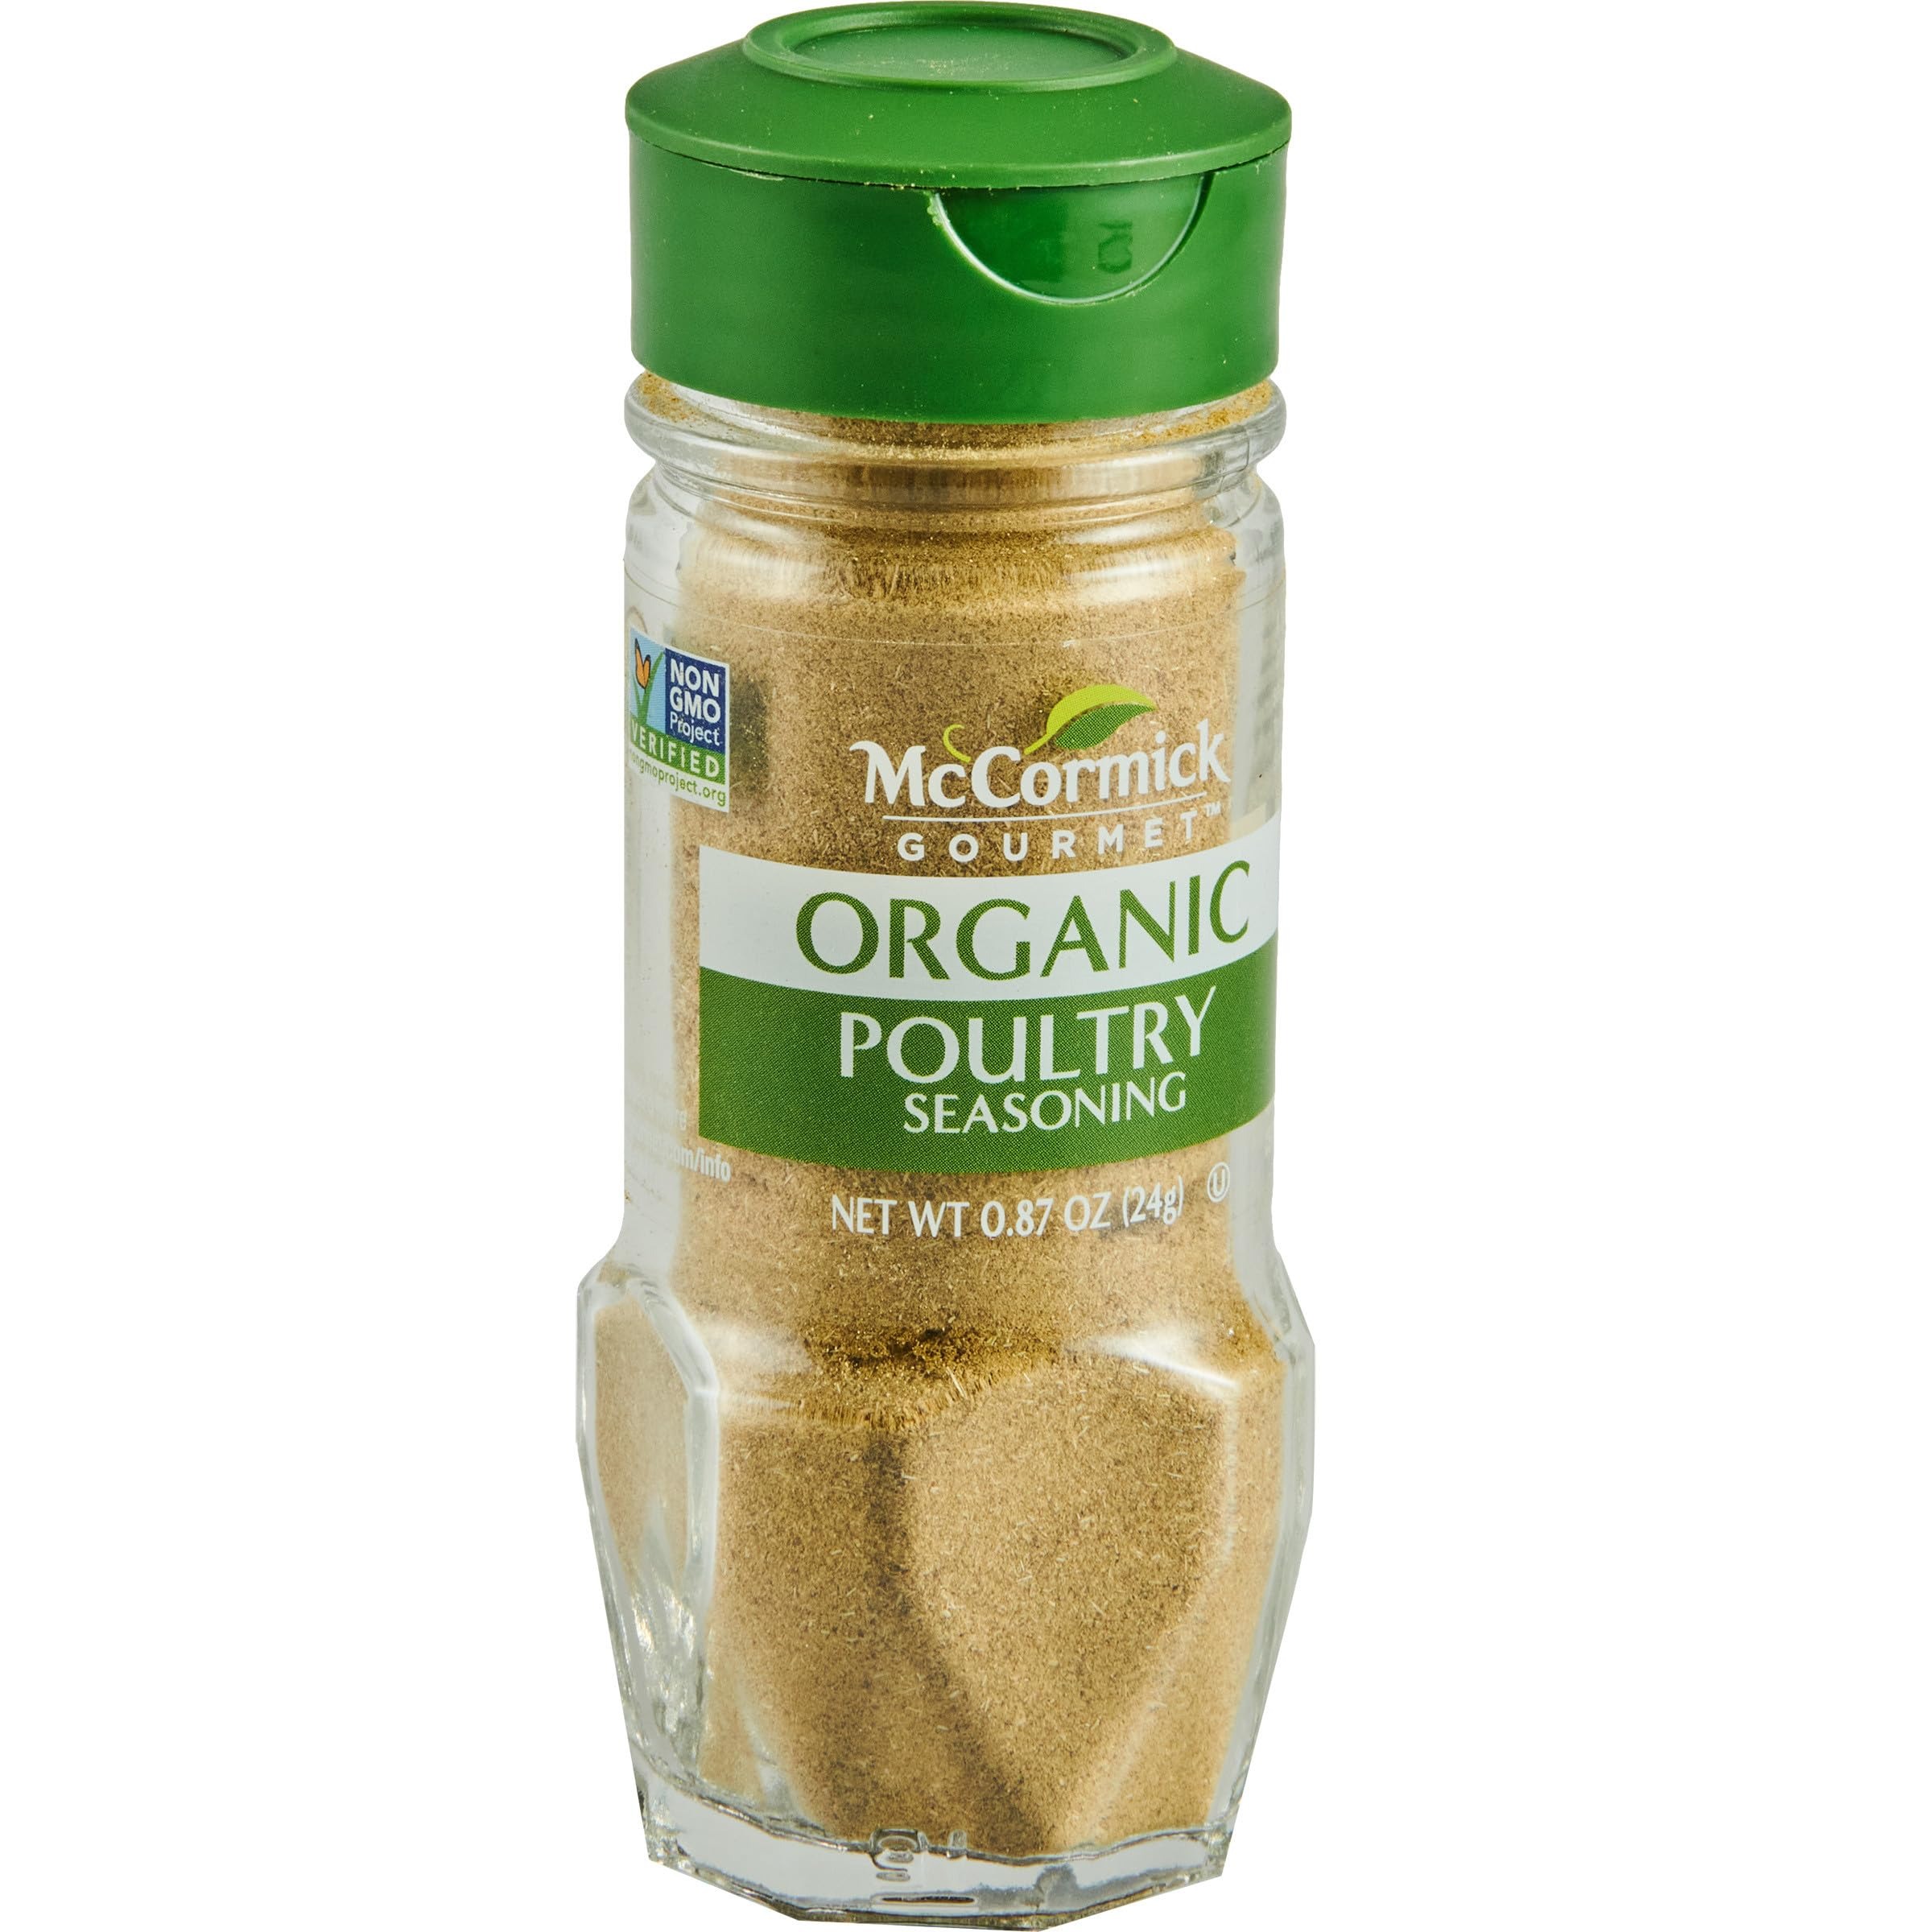
Item Name: McCormick Gourmet Organic Poultry Seasoning, 0.87 Oz
Bullet Point 1: Traditional blend of thyme, sage, oregano, black pepper & nutmeg.
Bullet Point 2: McCormick Gourmet Organic Poultry Seasoning adds savory Thanksgiving flavor
Bullet Point 3: Premium sourced herbs and spices are certified organic and non GMO
Bullet Point 4: Seasons holiday dishes like roast turkey, stuffing, gravy and pot pie.
Bullet Point 5: For everyday dishes, like baked chicken, pot pie, meatloaf and chicken salad
Value: 0.87
Unit: Ounce

Price: 6.66